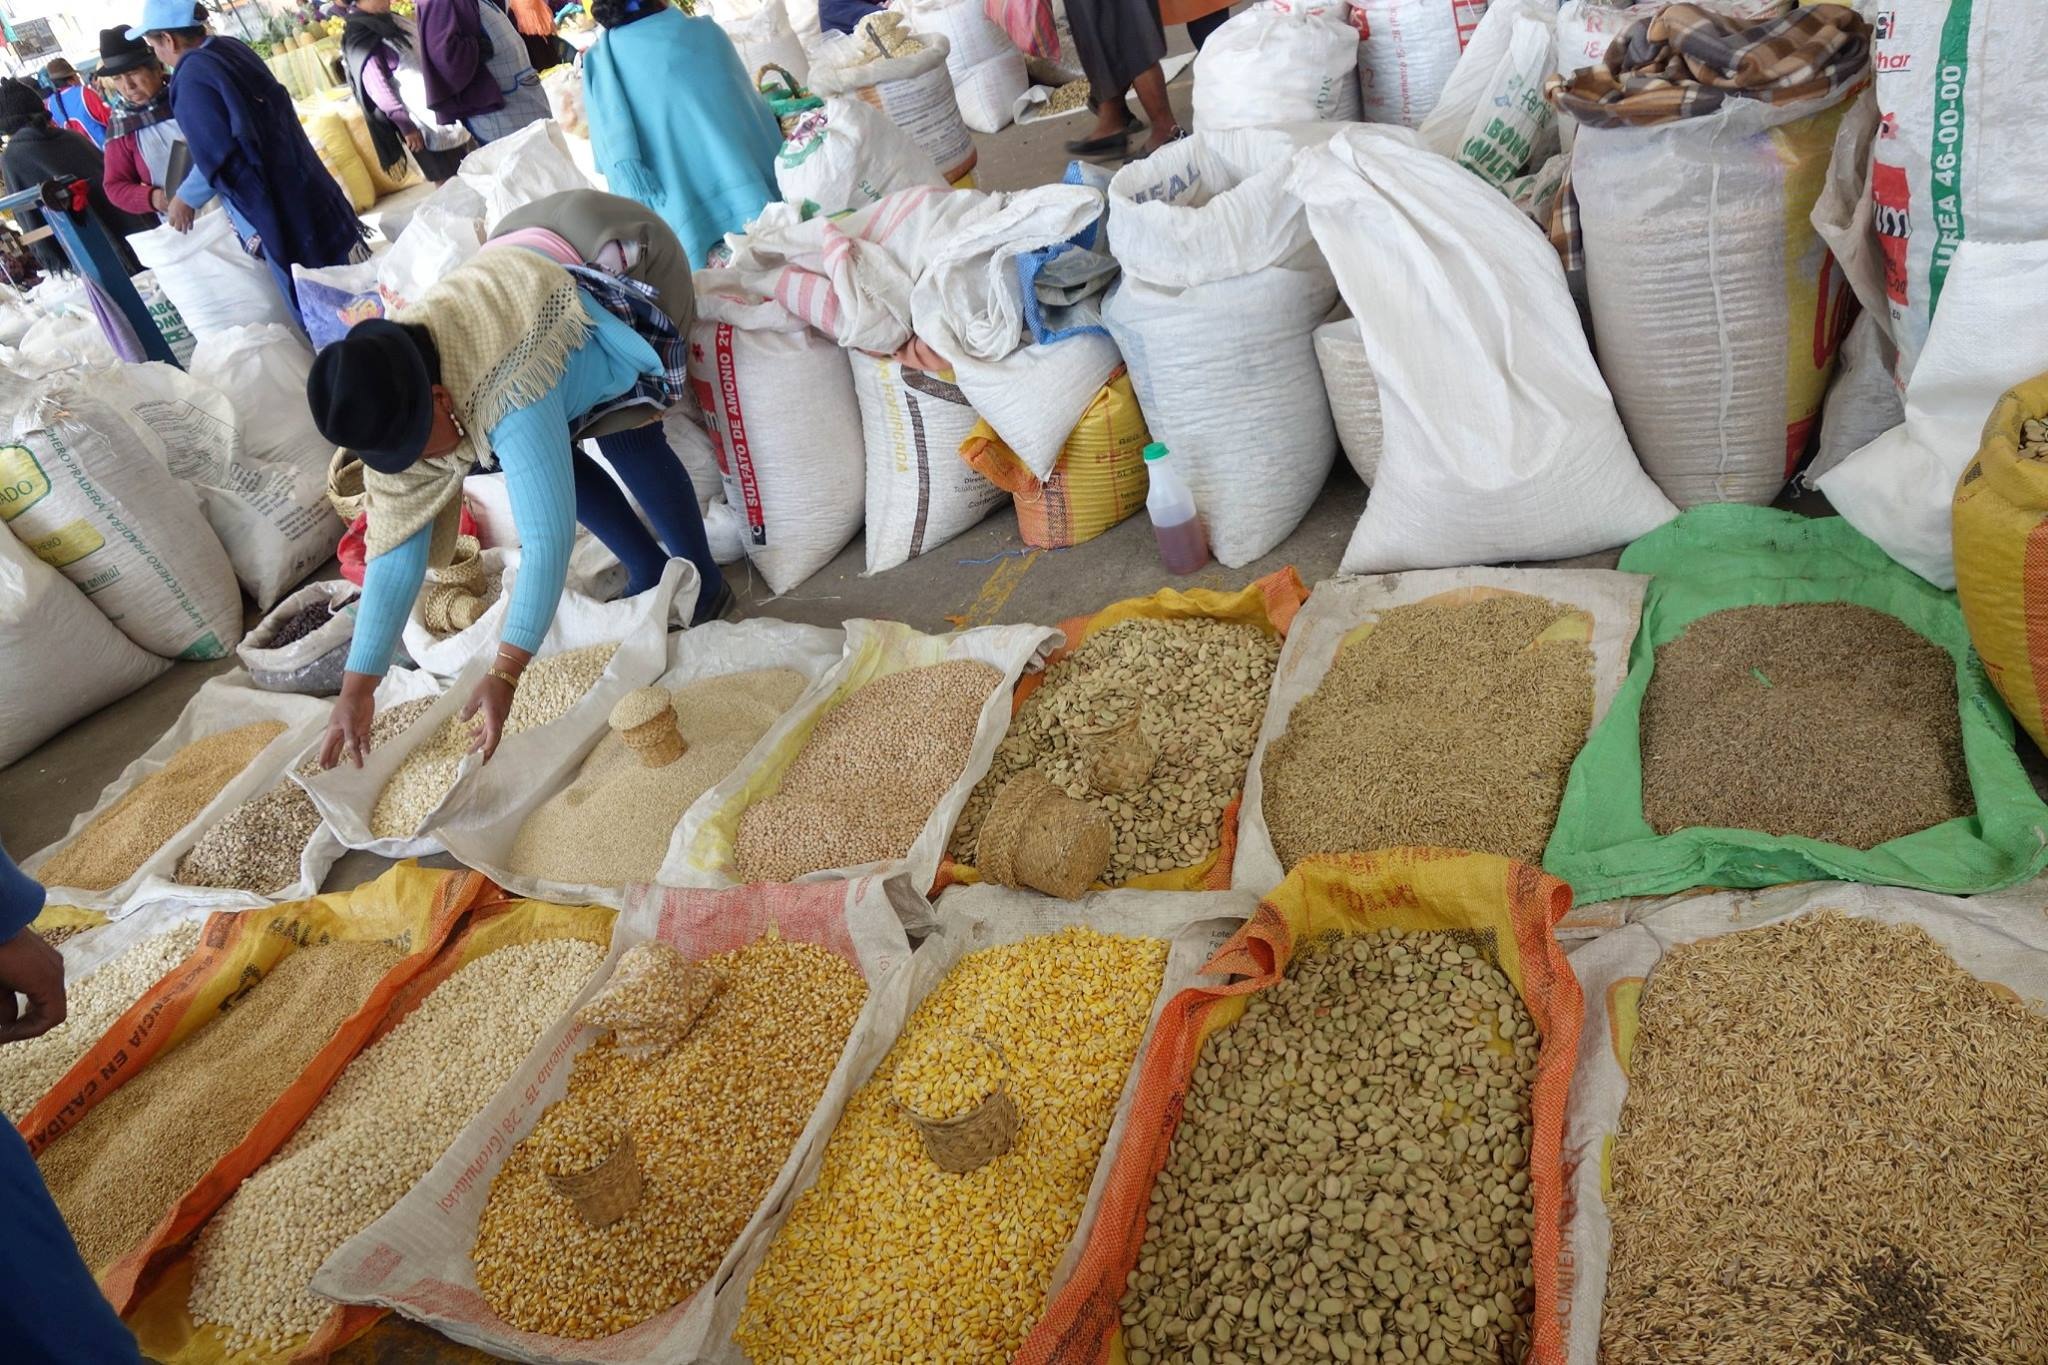
city, food, vendor, corn, bazaar, market, public space, seeds, spices, bags, human settlement